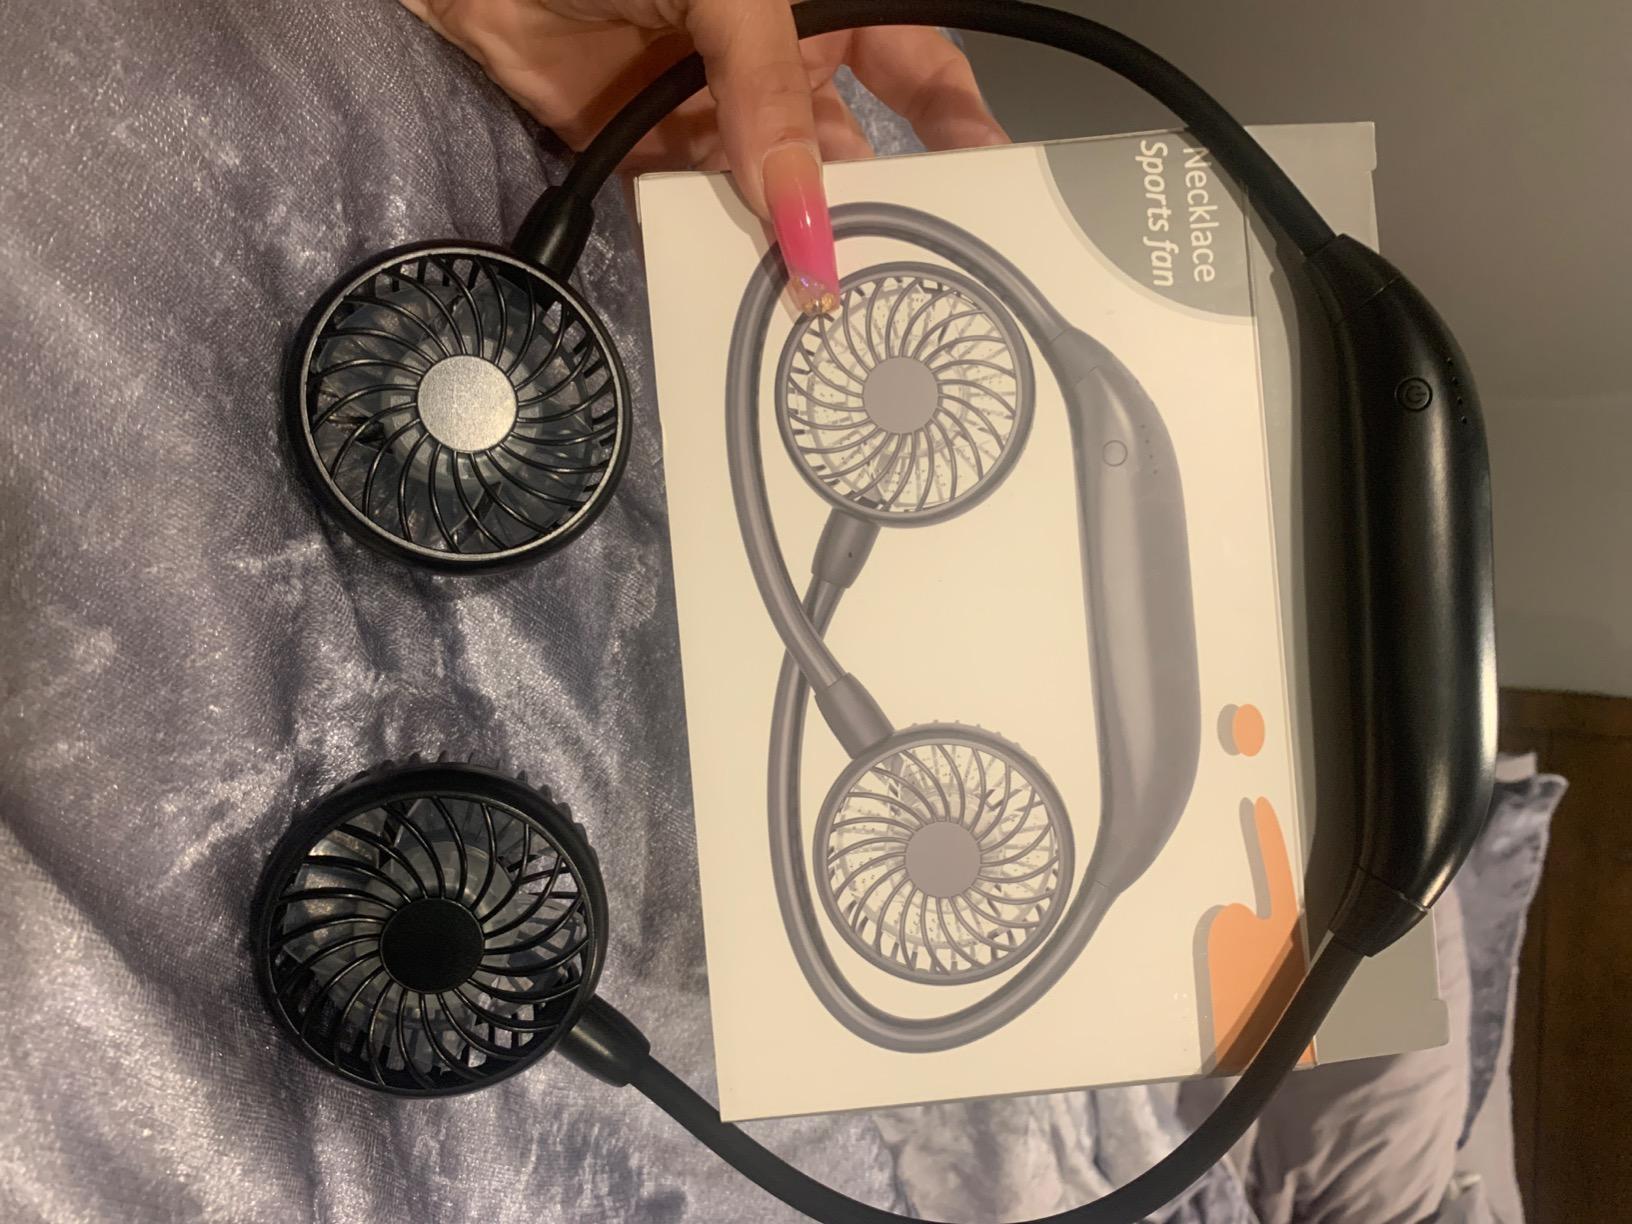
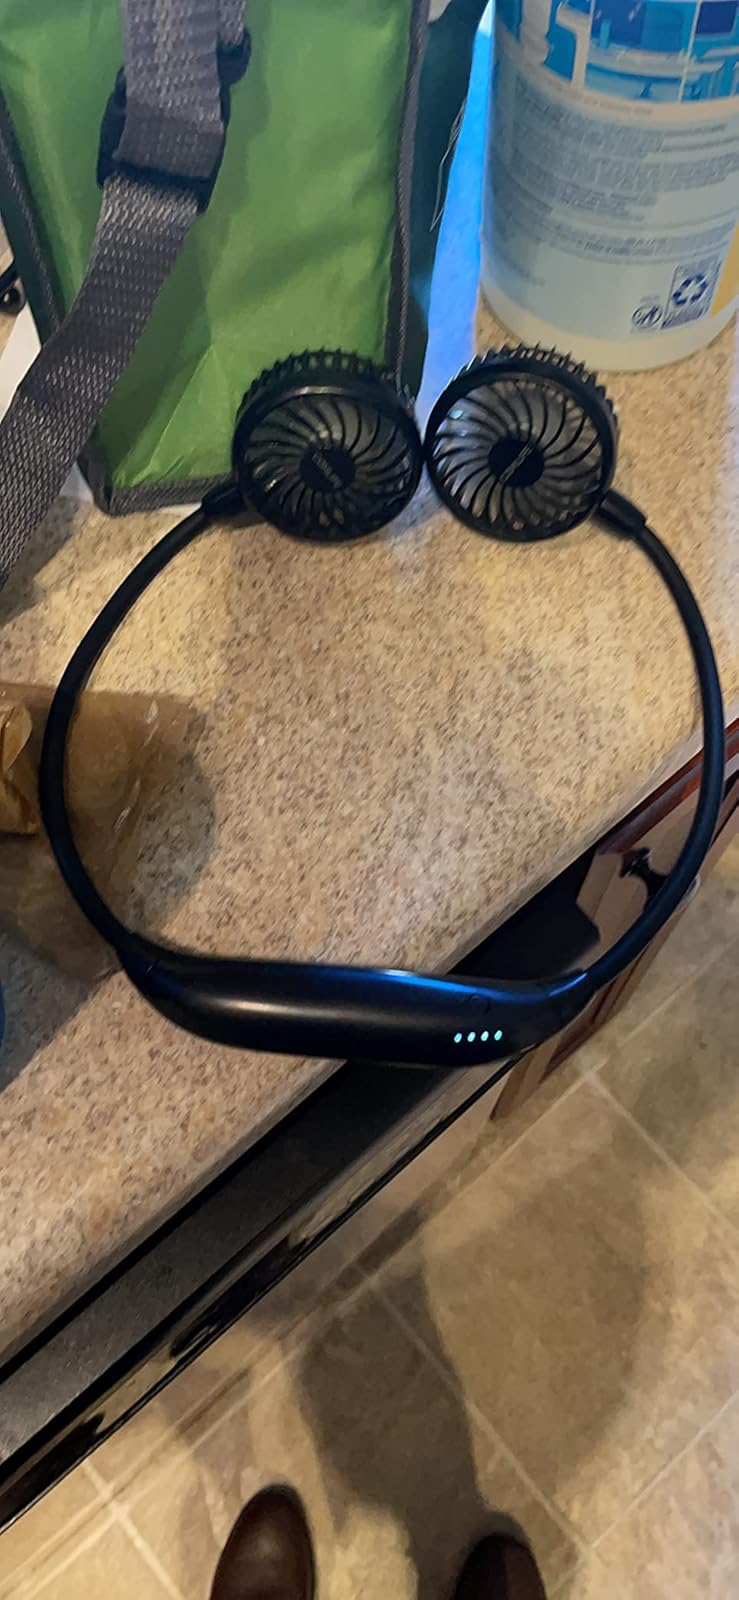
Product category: fan
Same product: no